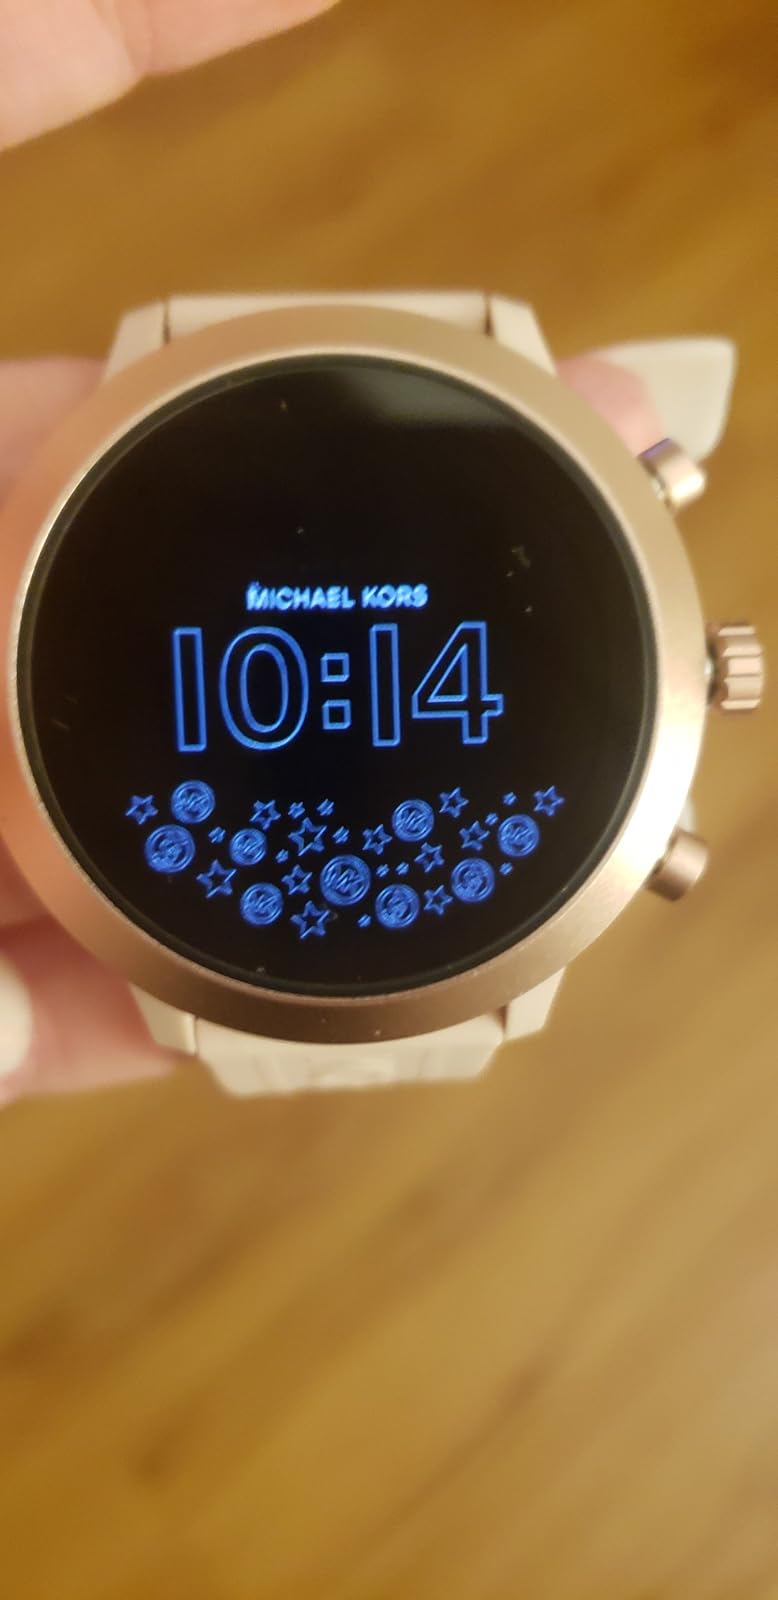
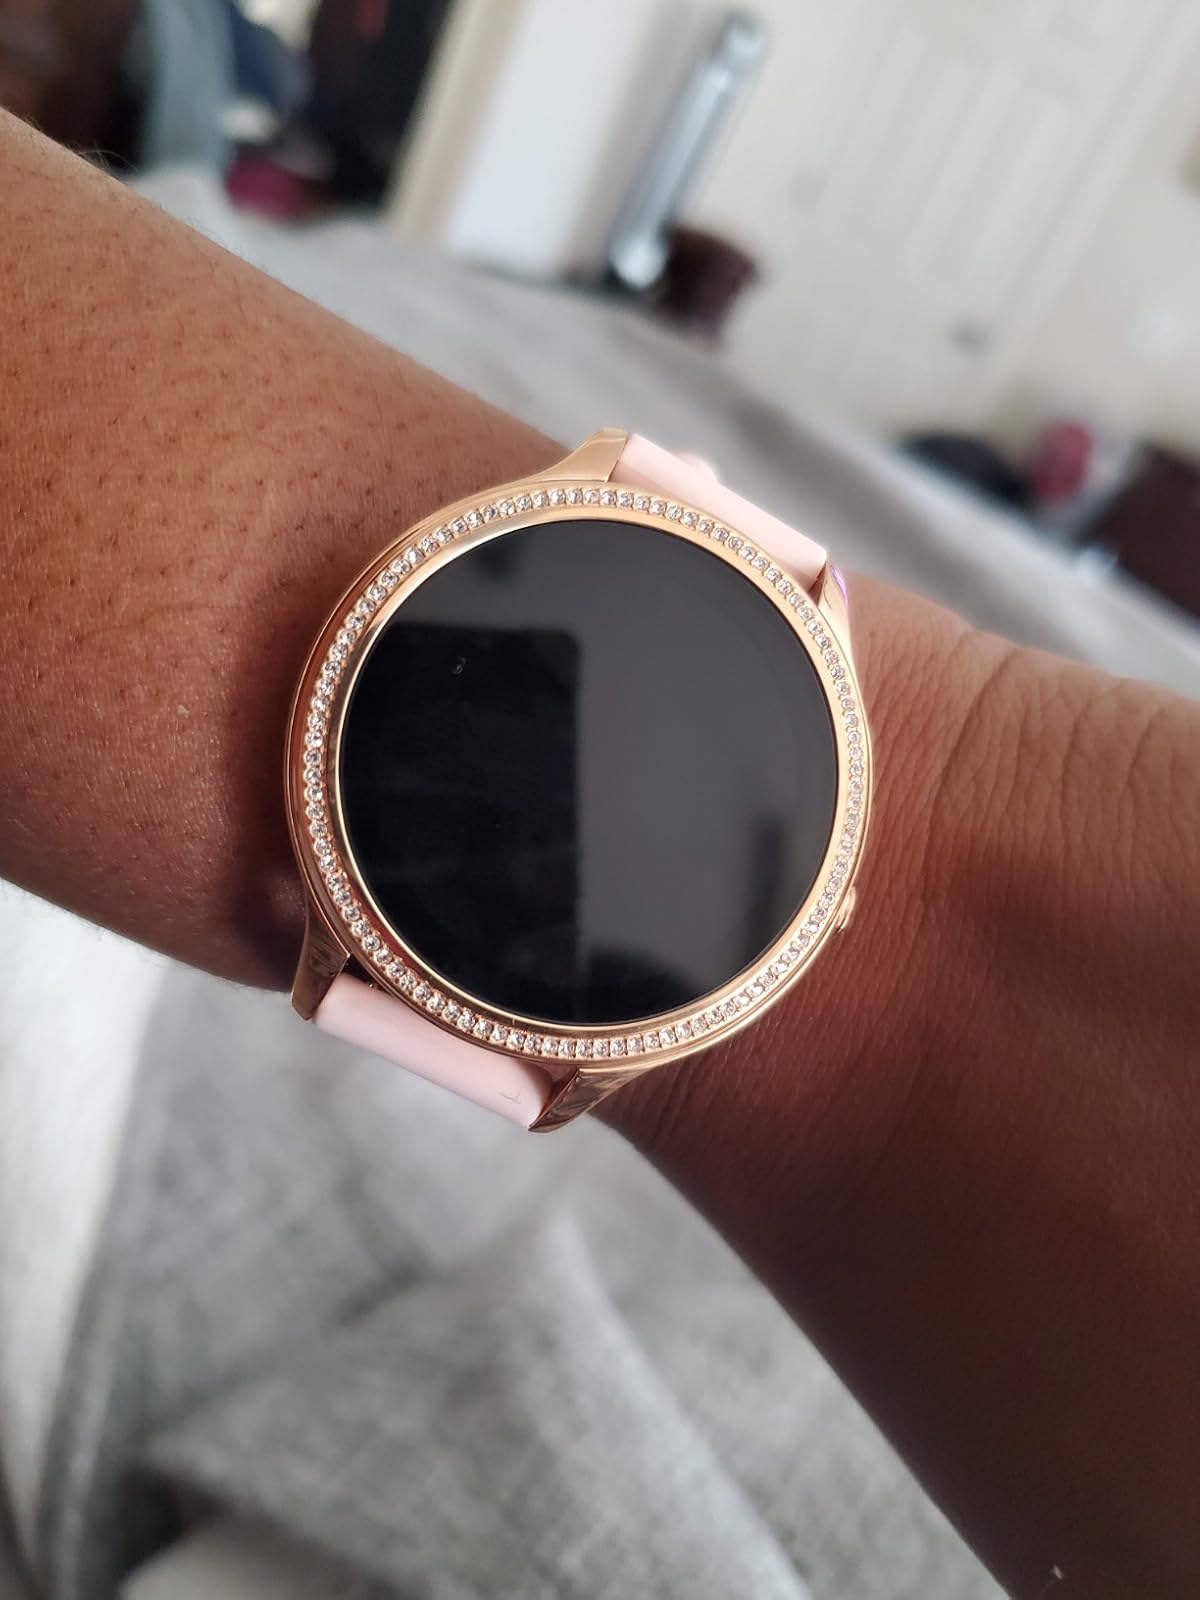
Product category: smartwatch
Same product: no